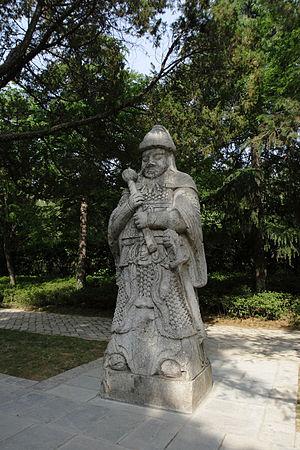
Le Tombeau Xiaoling est le tombeau du premier empereur Ming, Hongwu, qui régna sur la Chine de 1368 à 1398, et de l'impératrice Xiaoci. Il constitue l'une des gigantesques nécropoles impériales en Chine.